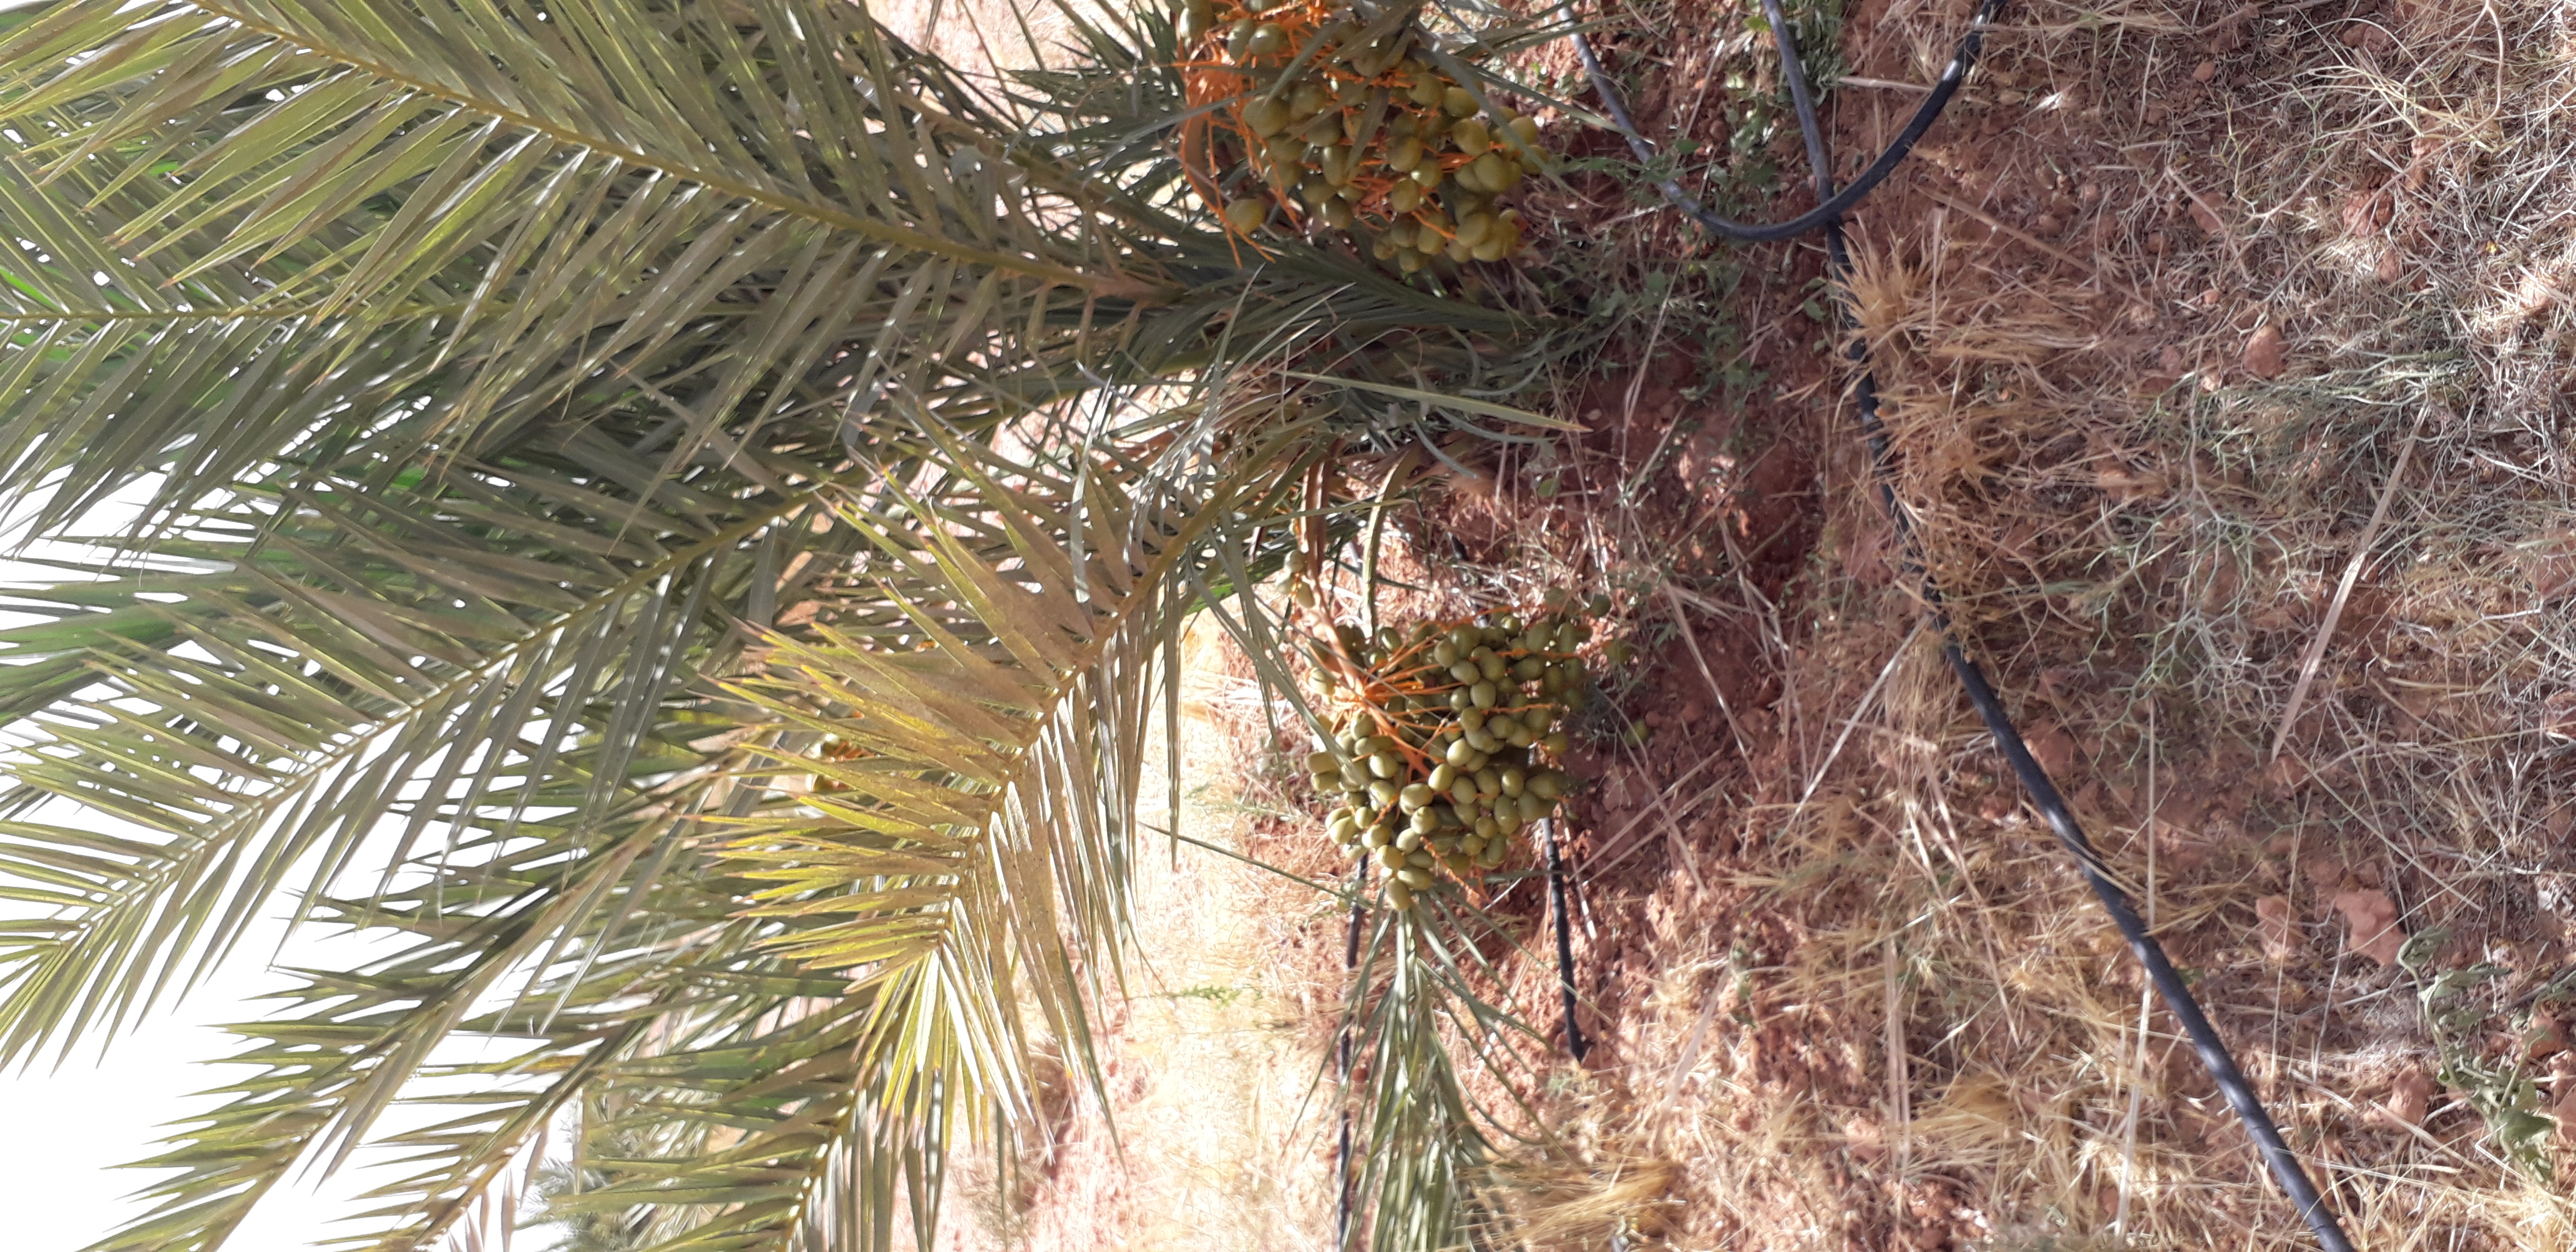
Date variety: Boufagous